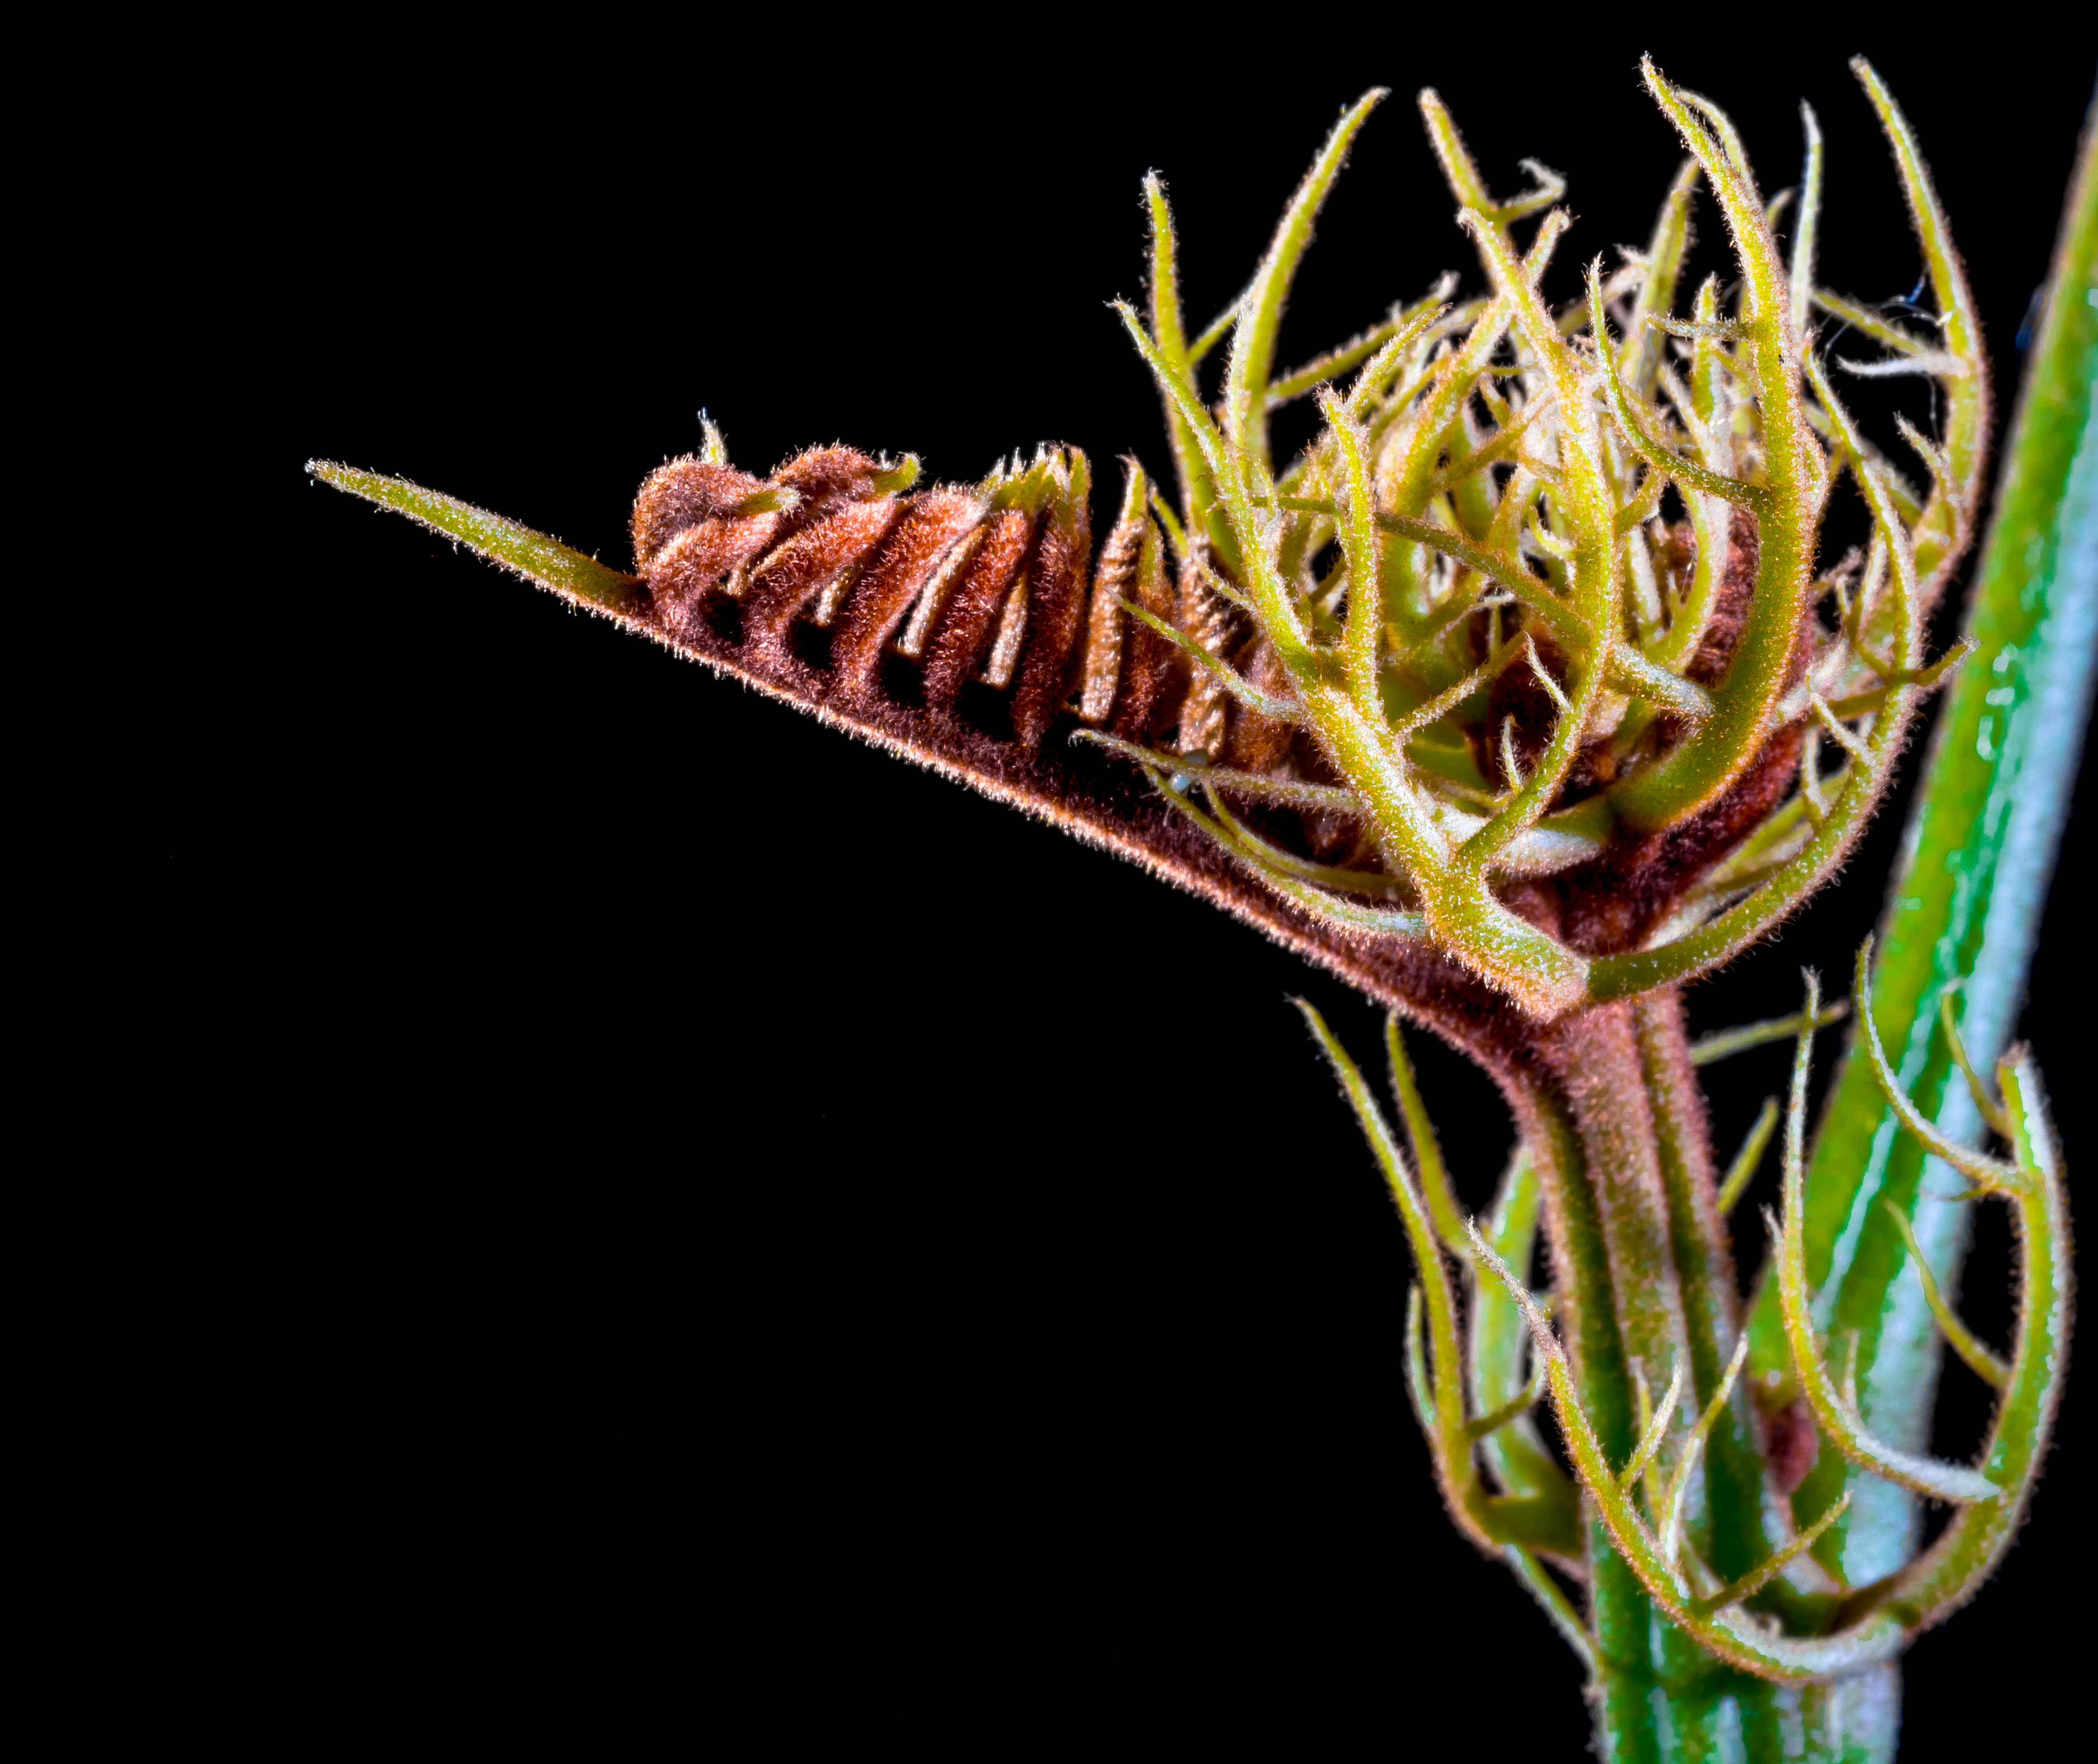
branch, plant, leaf, flower, spring, biology, flora, hairy, macro photography, young leaves, boy shoots, plant stem